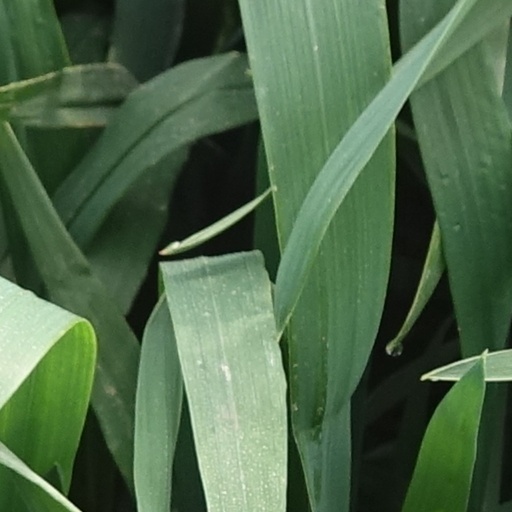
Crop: wheat